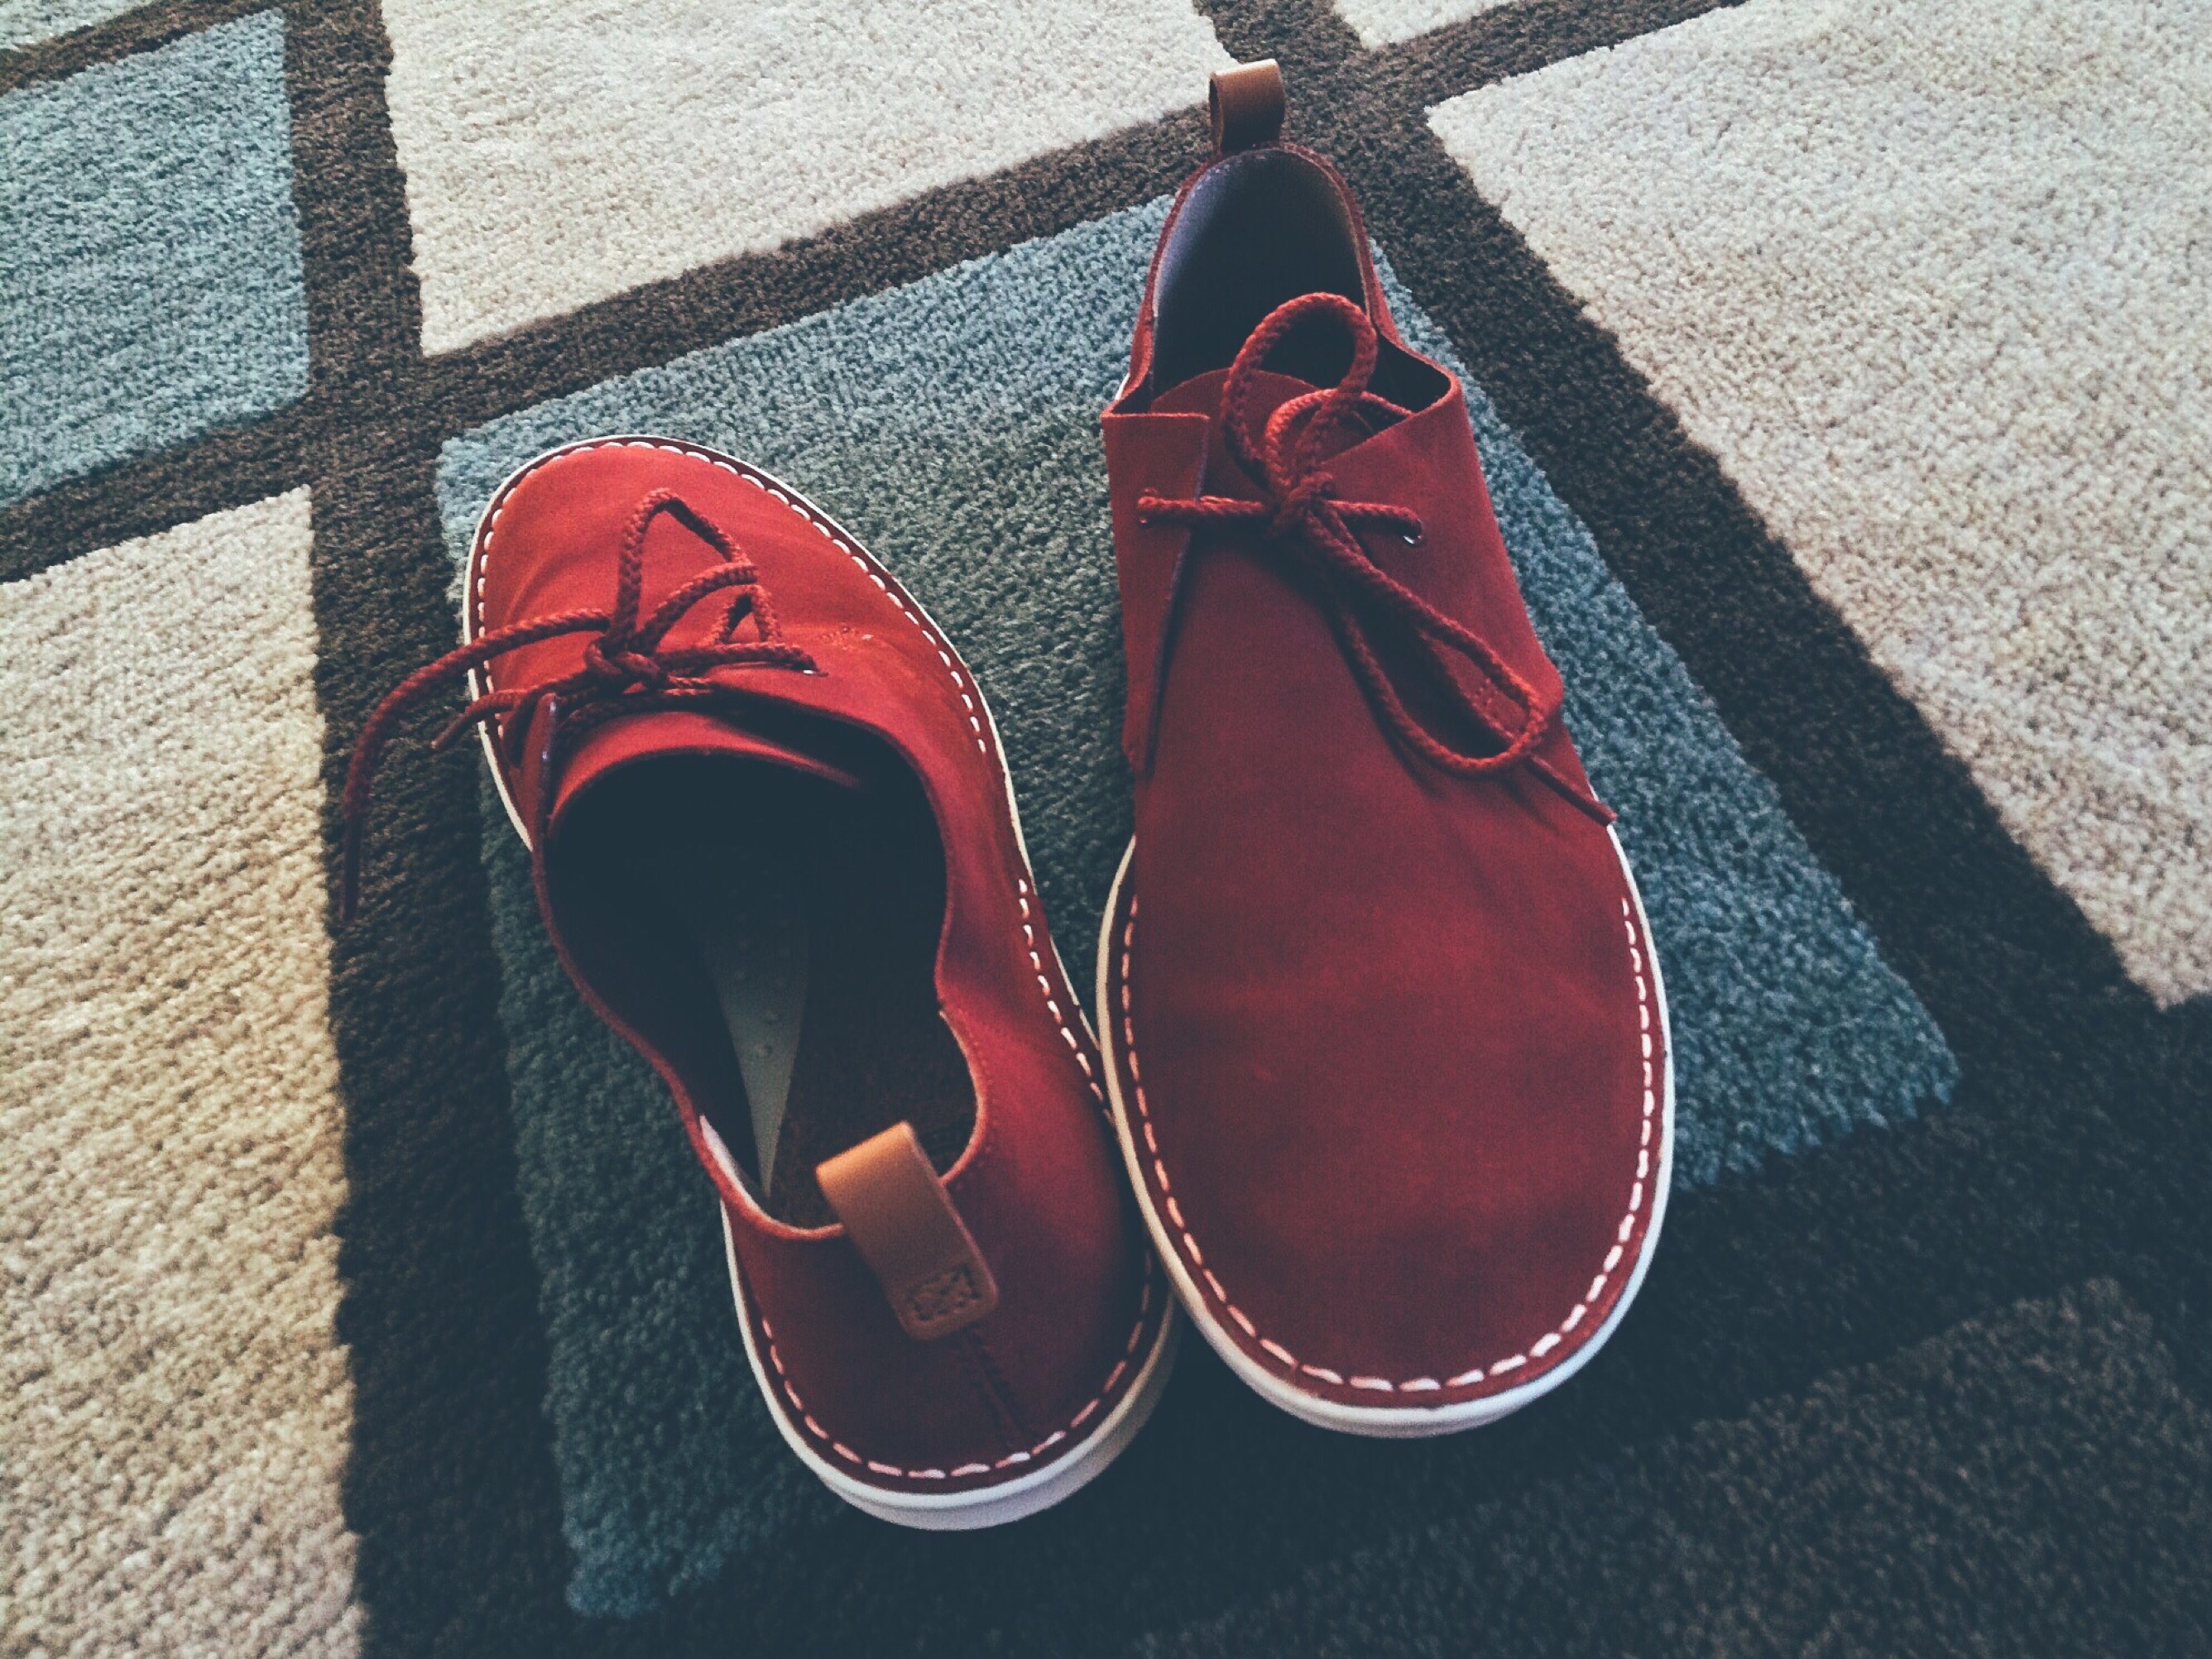
shoe, leather, leg, spring, red, fashion, black, hipster, shoes, sneakers, footwear, style